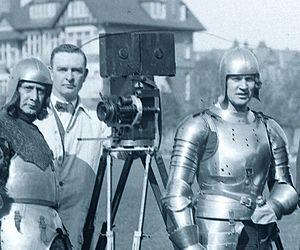
La Pathé Professionnelle est une caméra de cinéma professionnelle fabriquée à Paris à partir de 1910, qui rencontra un succès international jusqu'à la fin des années 1920, malgré l’arrivée sur le marché d’appareils de prise de vues américains plus perfectionnés.
En photographie, au cinéma, à la télévision et en vidéo, le cadre définit les limites de l'image.